Royal entry

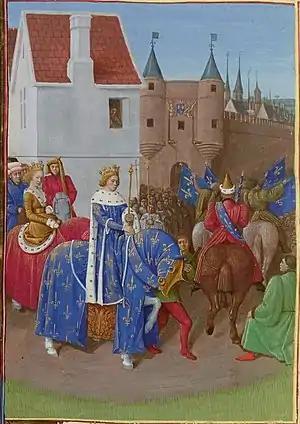
Entry of John II of France and Joan I of Auvergne into Paris after their coronation at Reims in 1350, later manuscript illumination by Jean Fouquet

The ceremonies and festivities accompanying a formal entry by a ruler or their representative into a city in the Middle Ages and early modern period in Europe were known as the royal entry, triumphal entry, or Joyous Entry. The entry centred on a procession carrying the entering ruler into the city, where they were greeted and paid appropriate homage by the civic authorities, followed by a feast and other celebrations.